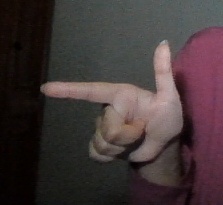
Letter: yaa